Education in Egypt

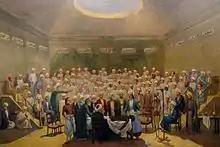
Early 19th-century illustration of an anatomy lesson in Egypt.

The French expedition to Egypt in 1798 marked a turning point in Egypt’s modern intellectual history. Napoleon Bonaparte founded the Institut d'Égypte in Cairo on 22 August 1798, organizing it into four sections: mathematics, natural sciences, political economy, and literature and arts. The institute included elite scientists, engineers, and artists tasked with studying Egypt’s natural resources, antiquities, and society, while also contributing to immediate tactical needs such as weapon production, water purification, and public health. They published their findings in periodicals such as La Décade Égyptienne and Courrier d’Égypte. Their collective work culminated in the monumental 25-volume Description de l’Égypte, compiled and published in France between 1809 and 1828.